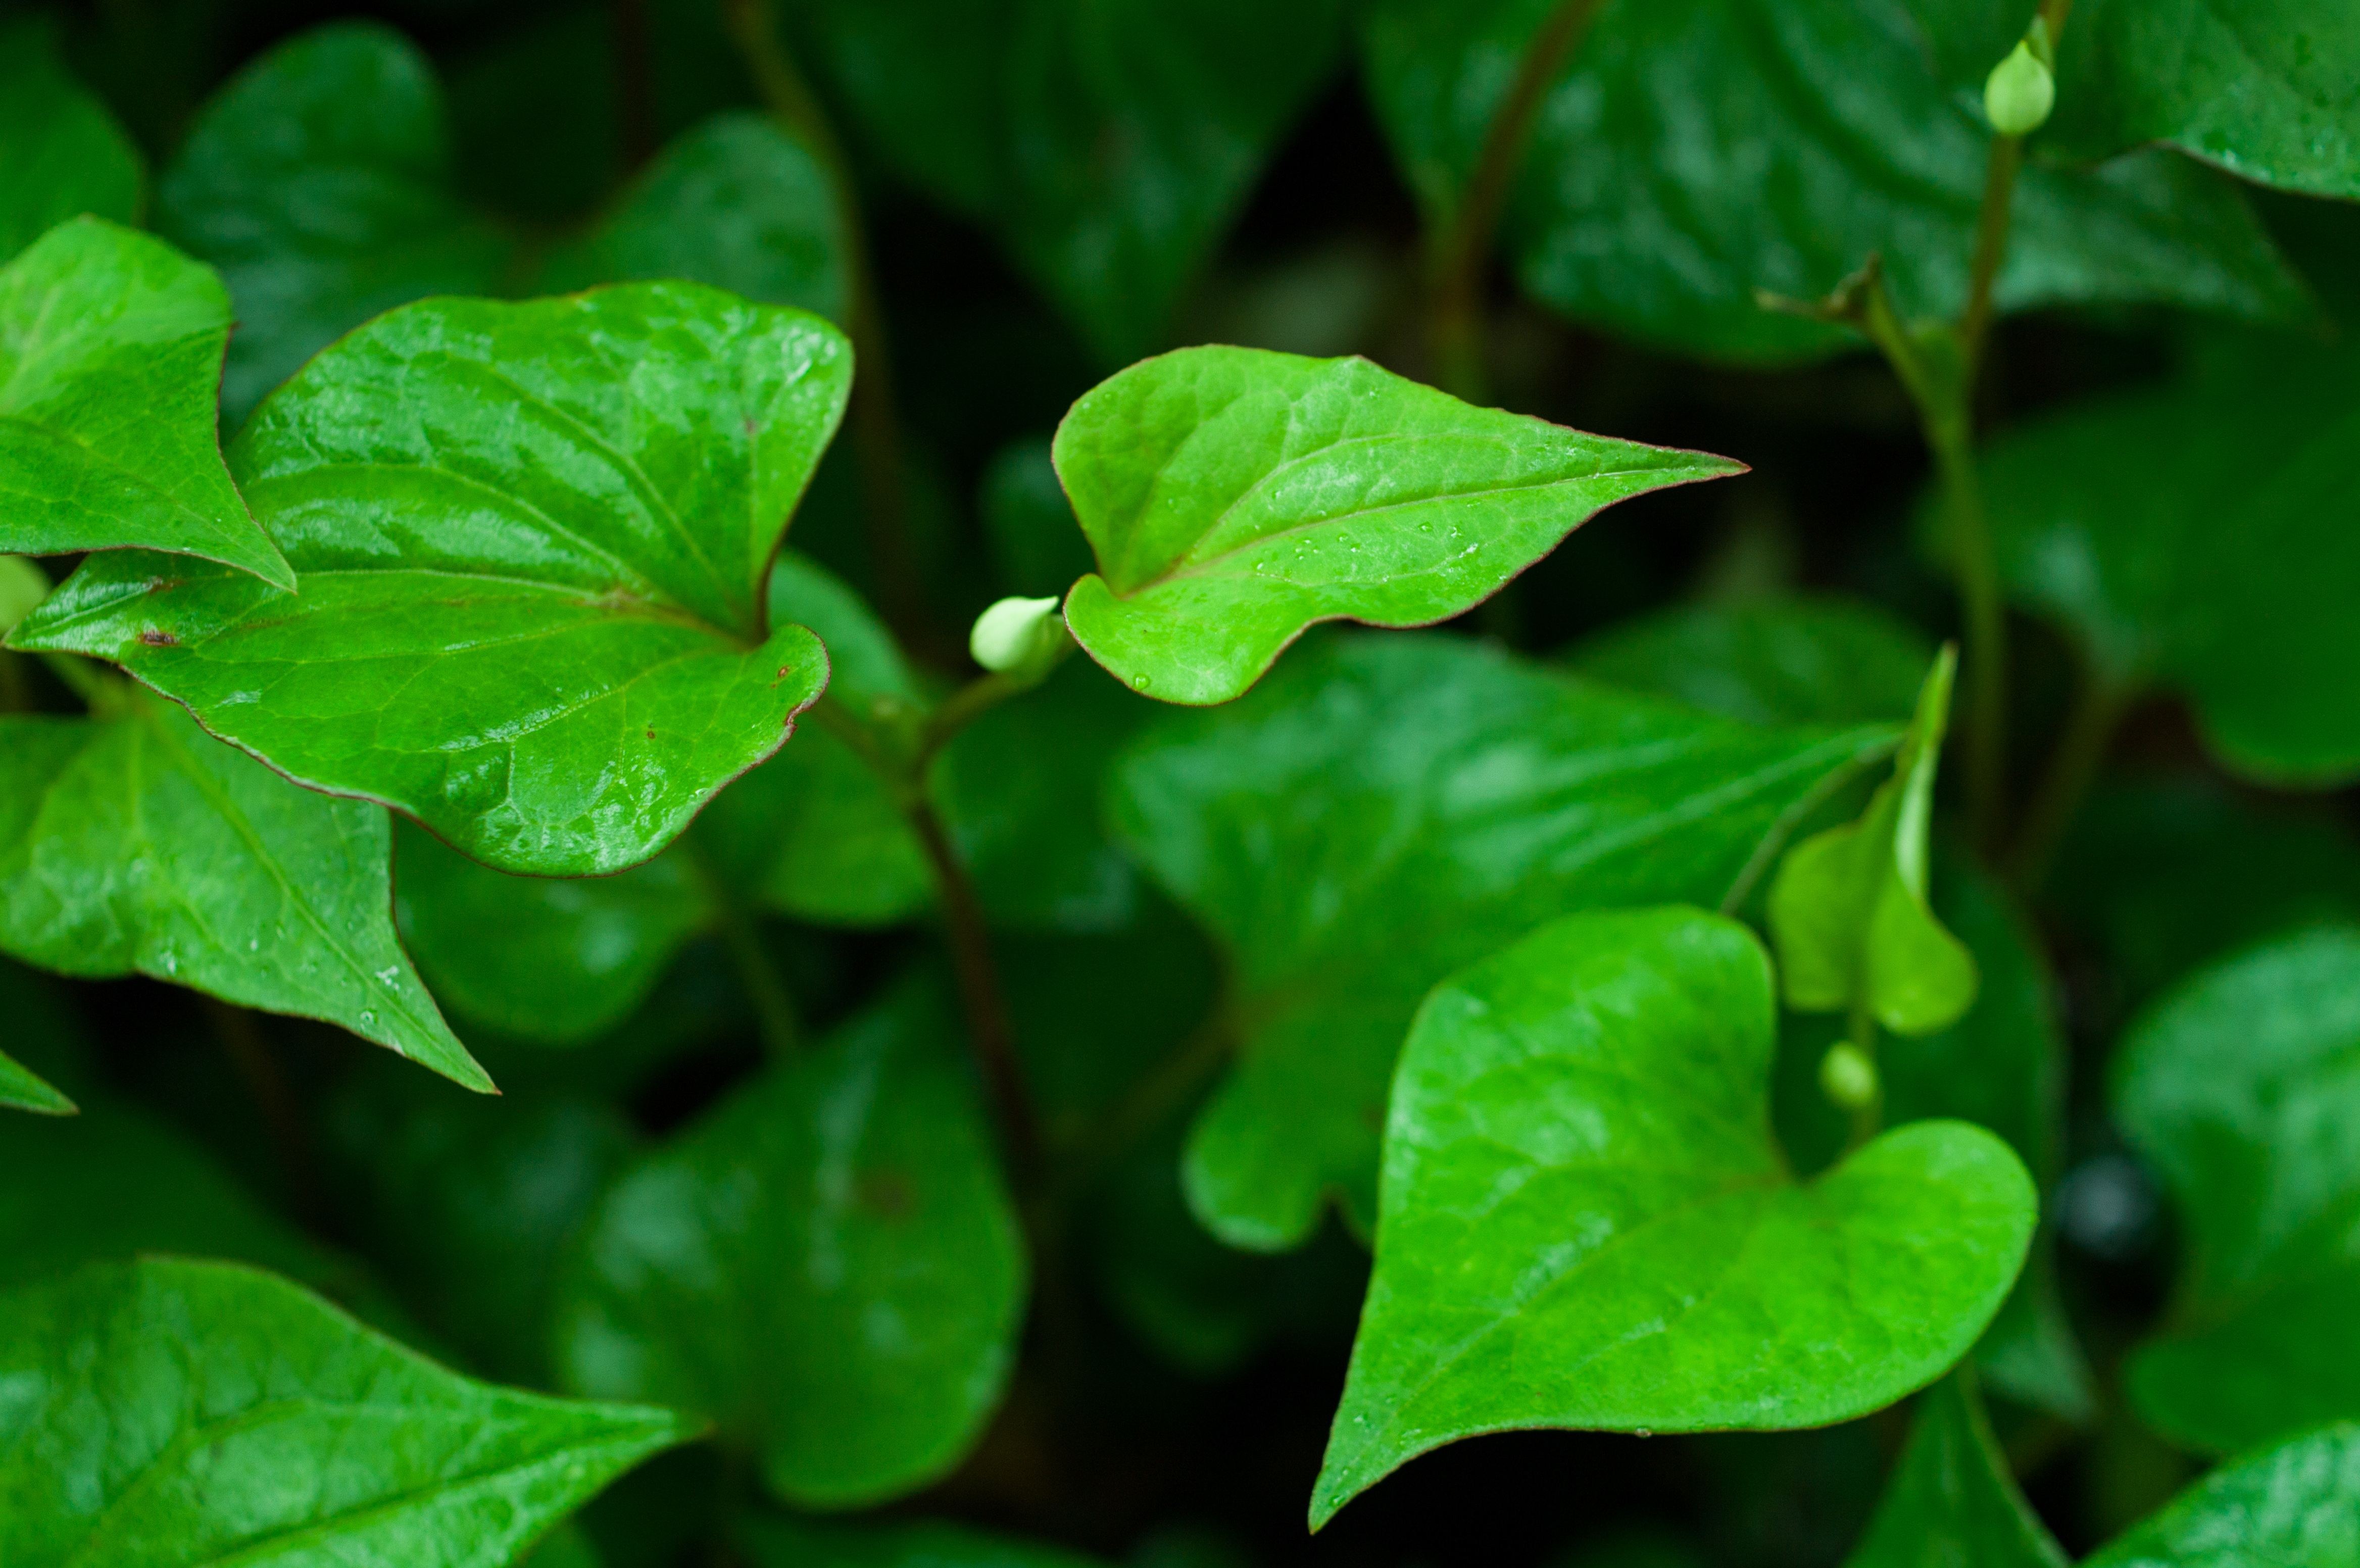
plant, rain, leaf, flower, wet, green, produce, vegetable, ivy, natural, flora, heart shaped, drop of water, macro photography, flowering plant, rainy season, in the early summer, annual plant, houttuynia cordata, land plant, apiales, centella